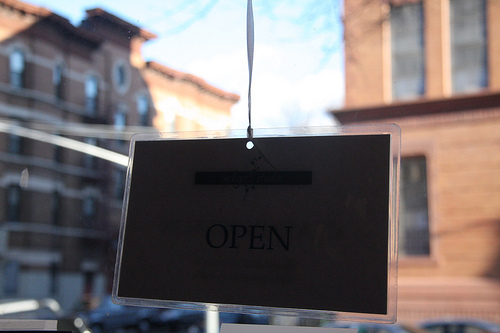
Label: not_food